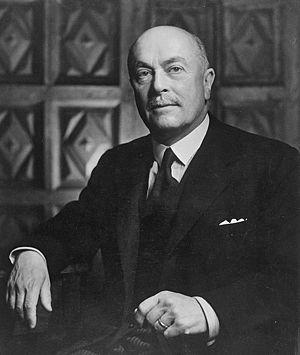
Le Gouvernement Pierlot II est un gouvernement belge composé de catholiques et de libéraux. Il gouverne du 18 avril au 3 septembre 1939, le début de la Deuxième Guerre mondiale.
Le Gouvernement Pierlot I est un gouvernement belge composé de catholiques, de socialistes et de techniciens. Il gouverne du 22 février au 18 avril 1939.
L'histoire de la Belgique pendant la Seconde Guerre mondiale est la période de l'histoire de la Belgique se déroulant entre l'invasion de la Belgique en mai 1940 et sa libération entre fin 1944 et début 1945.
Le comte Hubert Pierlot, homme politique belge du Parti catholique, professeur de droit, président de l'Union catholique belge, est né à Cugnon le 23 décembre 1883 et mort à Uccle-Bruxelles le 13 décembre 1963. Il était Premier ministre au moment où la Belgique fut entraînée dans la Seconde Guerre mondiale et, à ce titre, fut amené à diriger durant toute la guerre le gouvernement en exil à Londres.